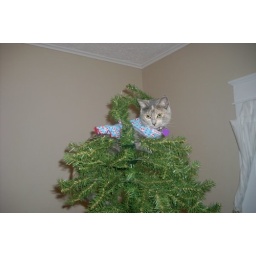
my cat in the Christmas tree